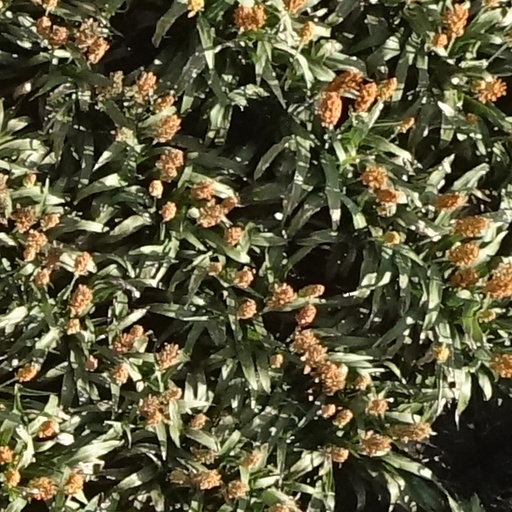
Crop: sorghum